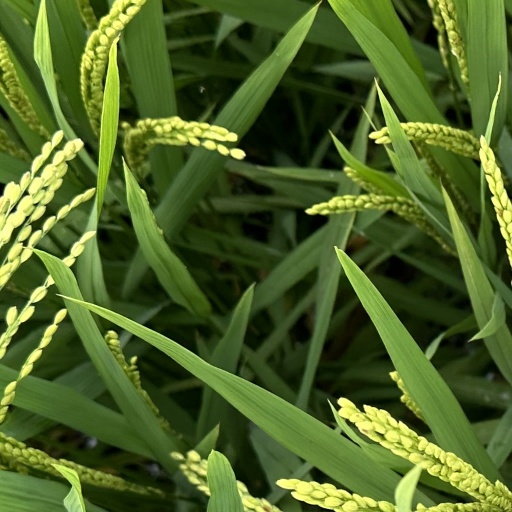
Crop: rice